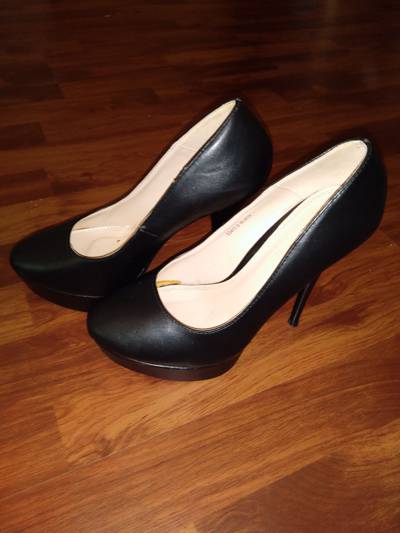
Waste category: shoes